Breaking Through (2015 film)

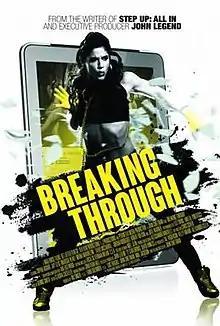

Breaking Through (also known as Breaking Dance in Europe) is a 2015 American-English dance drama film written and directed by John Swetnam and starring Sophia Aguiar.